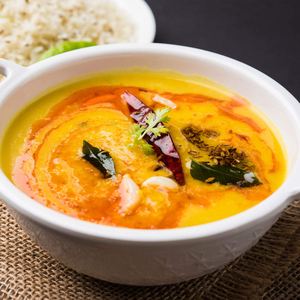
Dish: dal